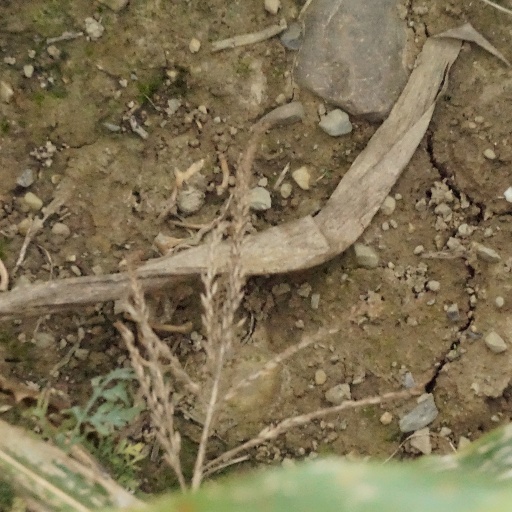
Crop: maize; corn